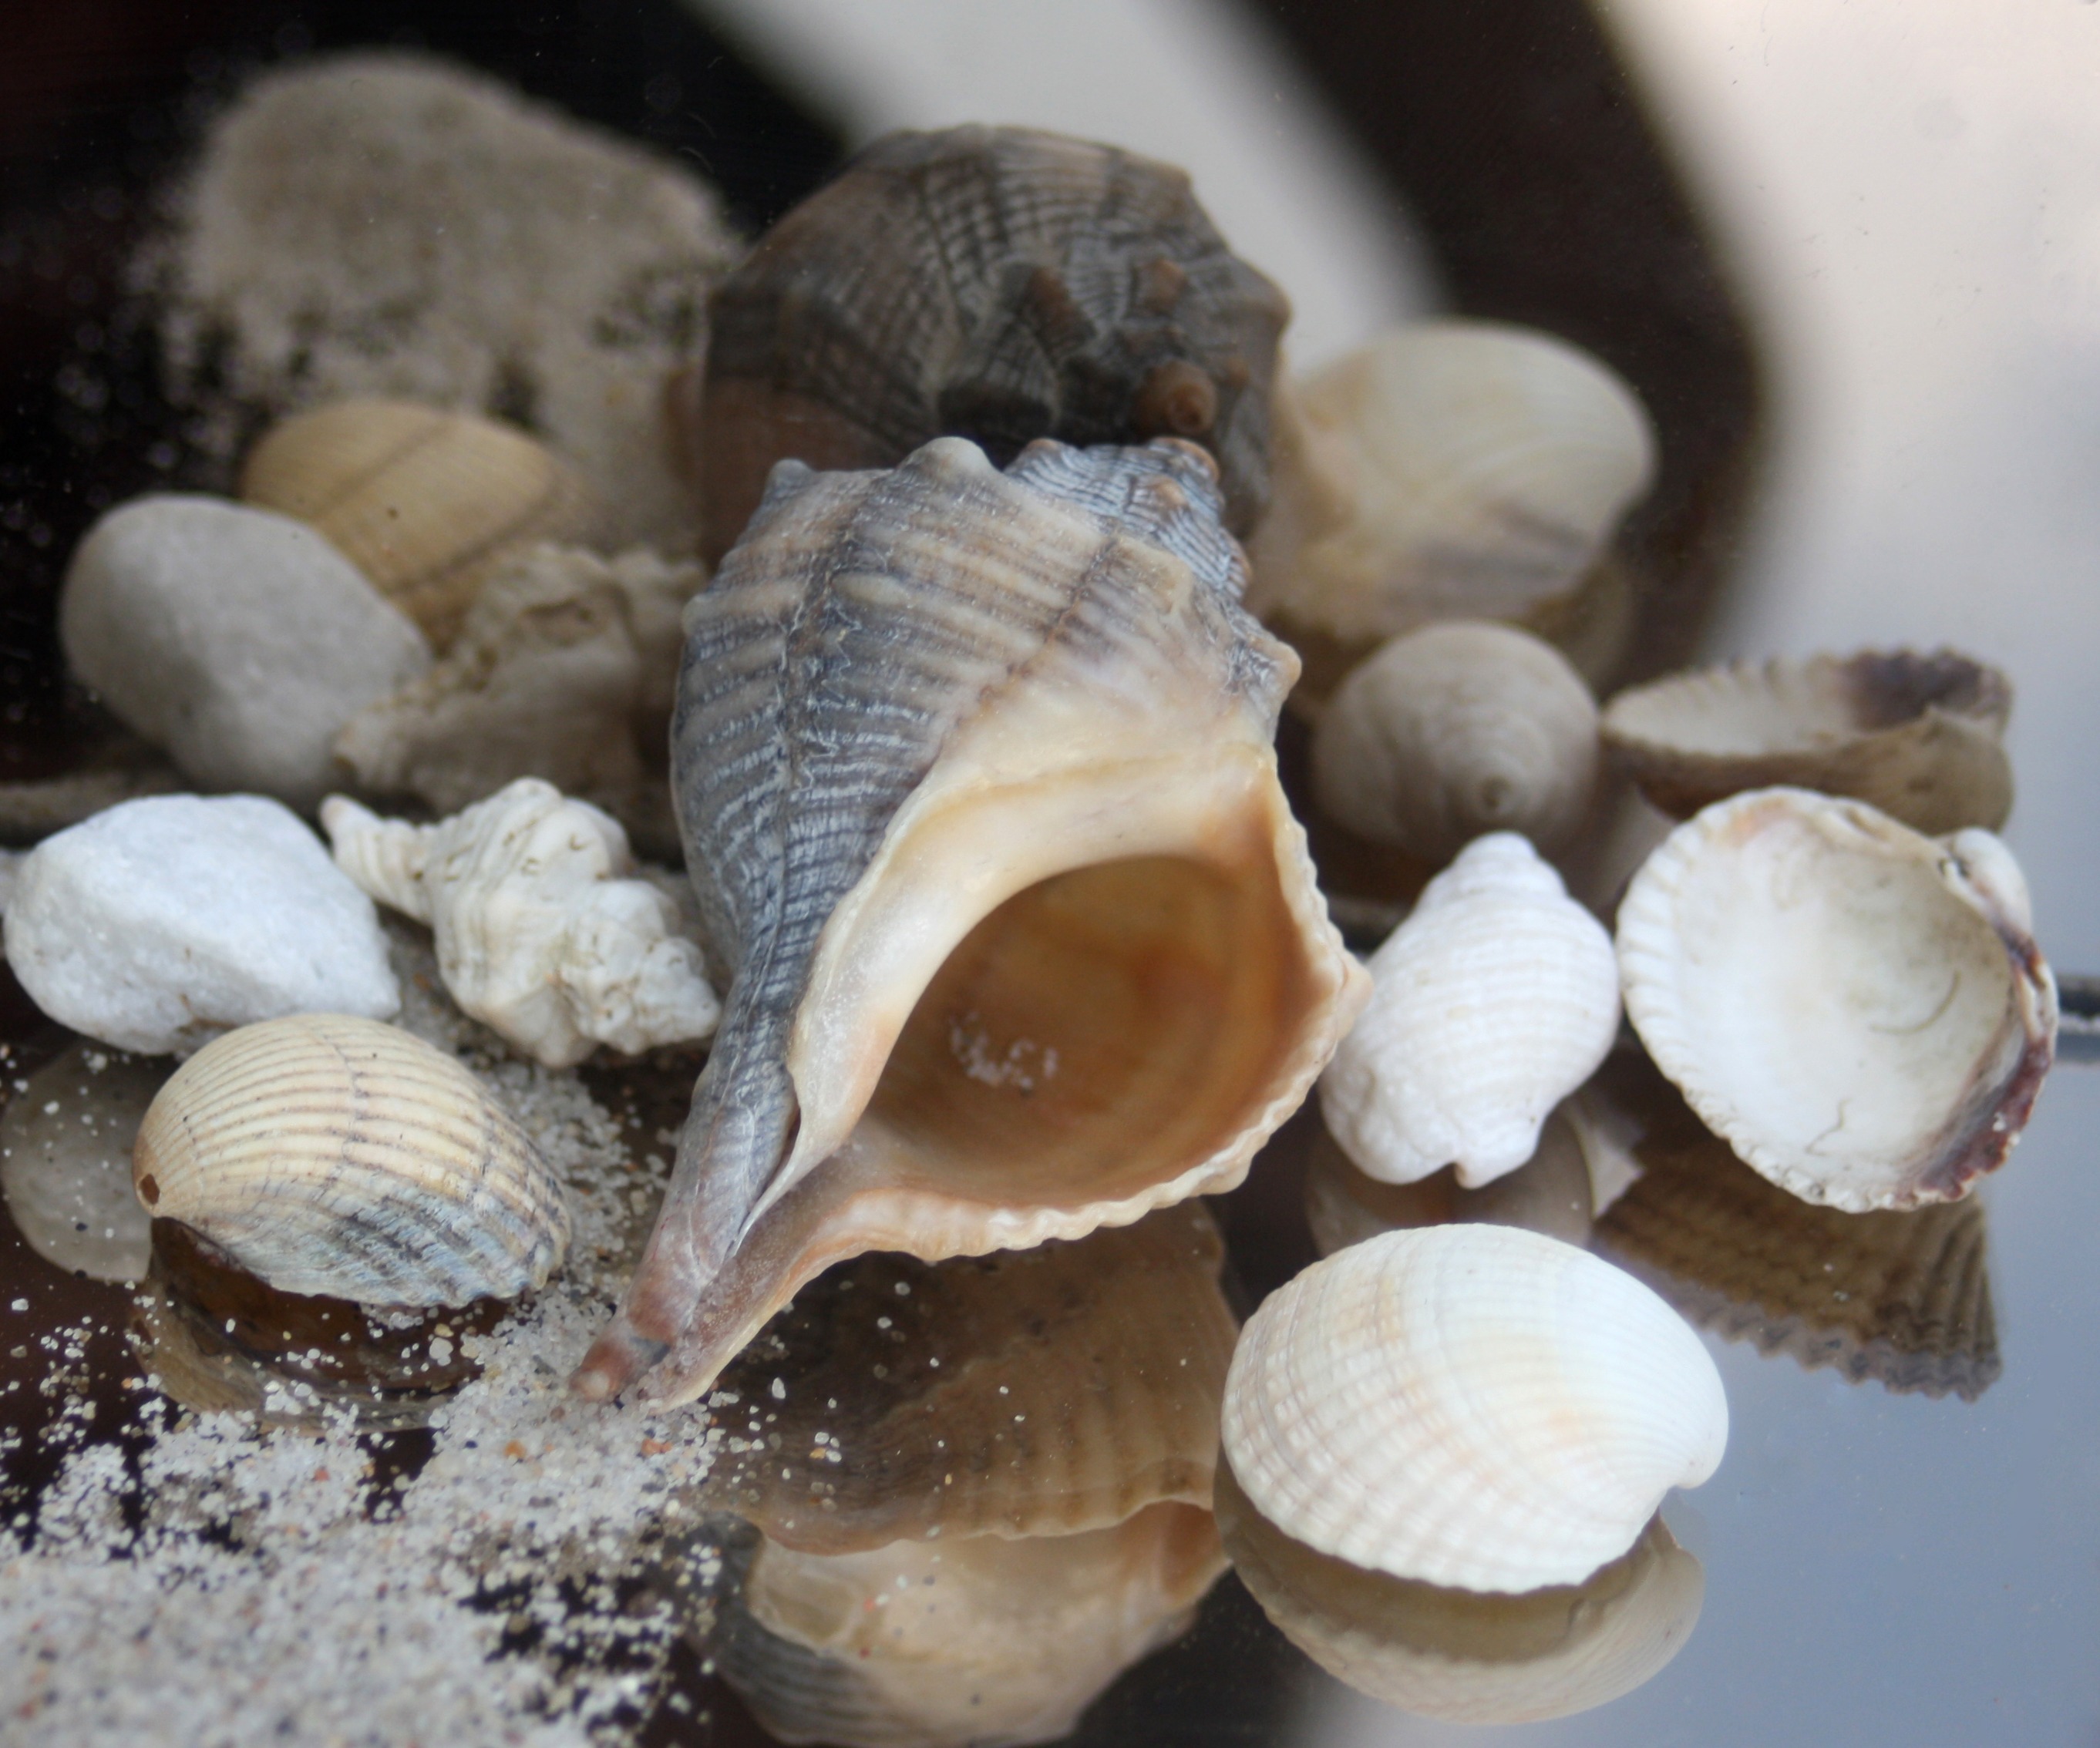
beach, sand, food, seafood, invertebrate, seashell, housing, clam, snail, maritime, cockle, escargot, molluscs, timeless, sea snail, oyster mushroom, shiitake, clams oysters mussels and scallops, slow decoration